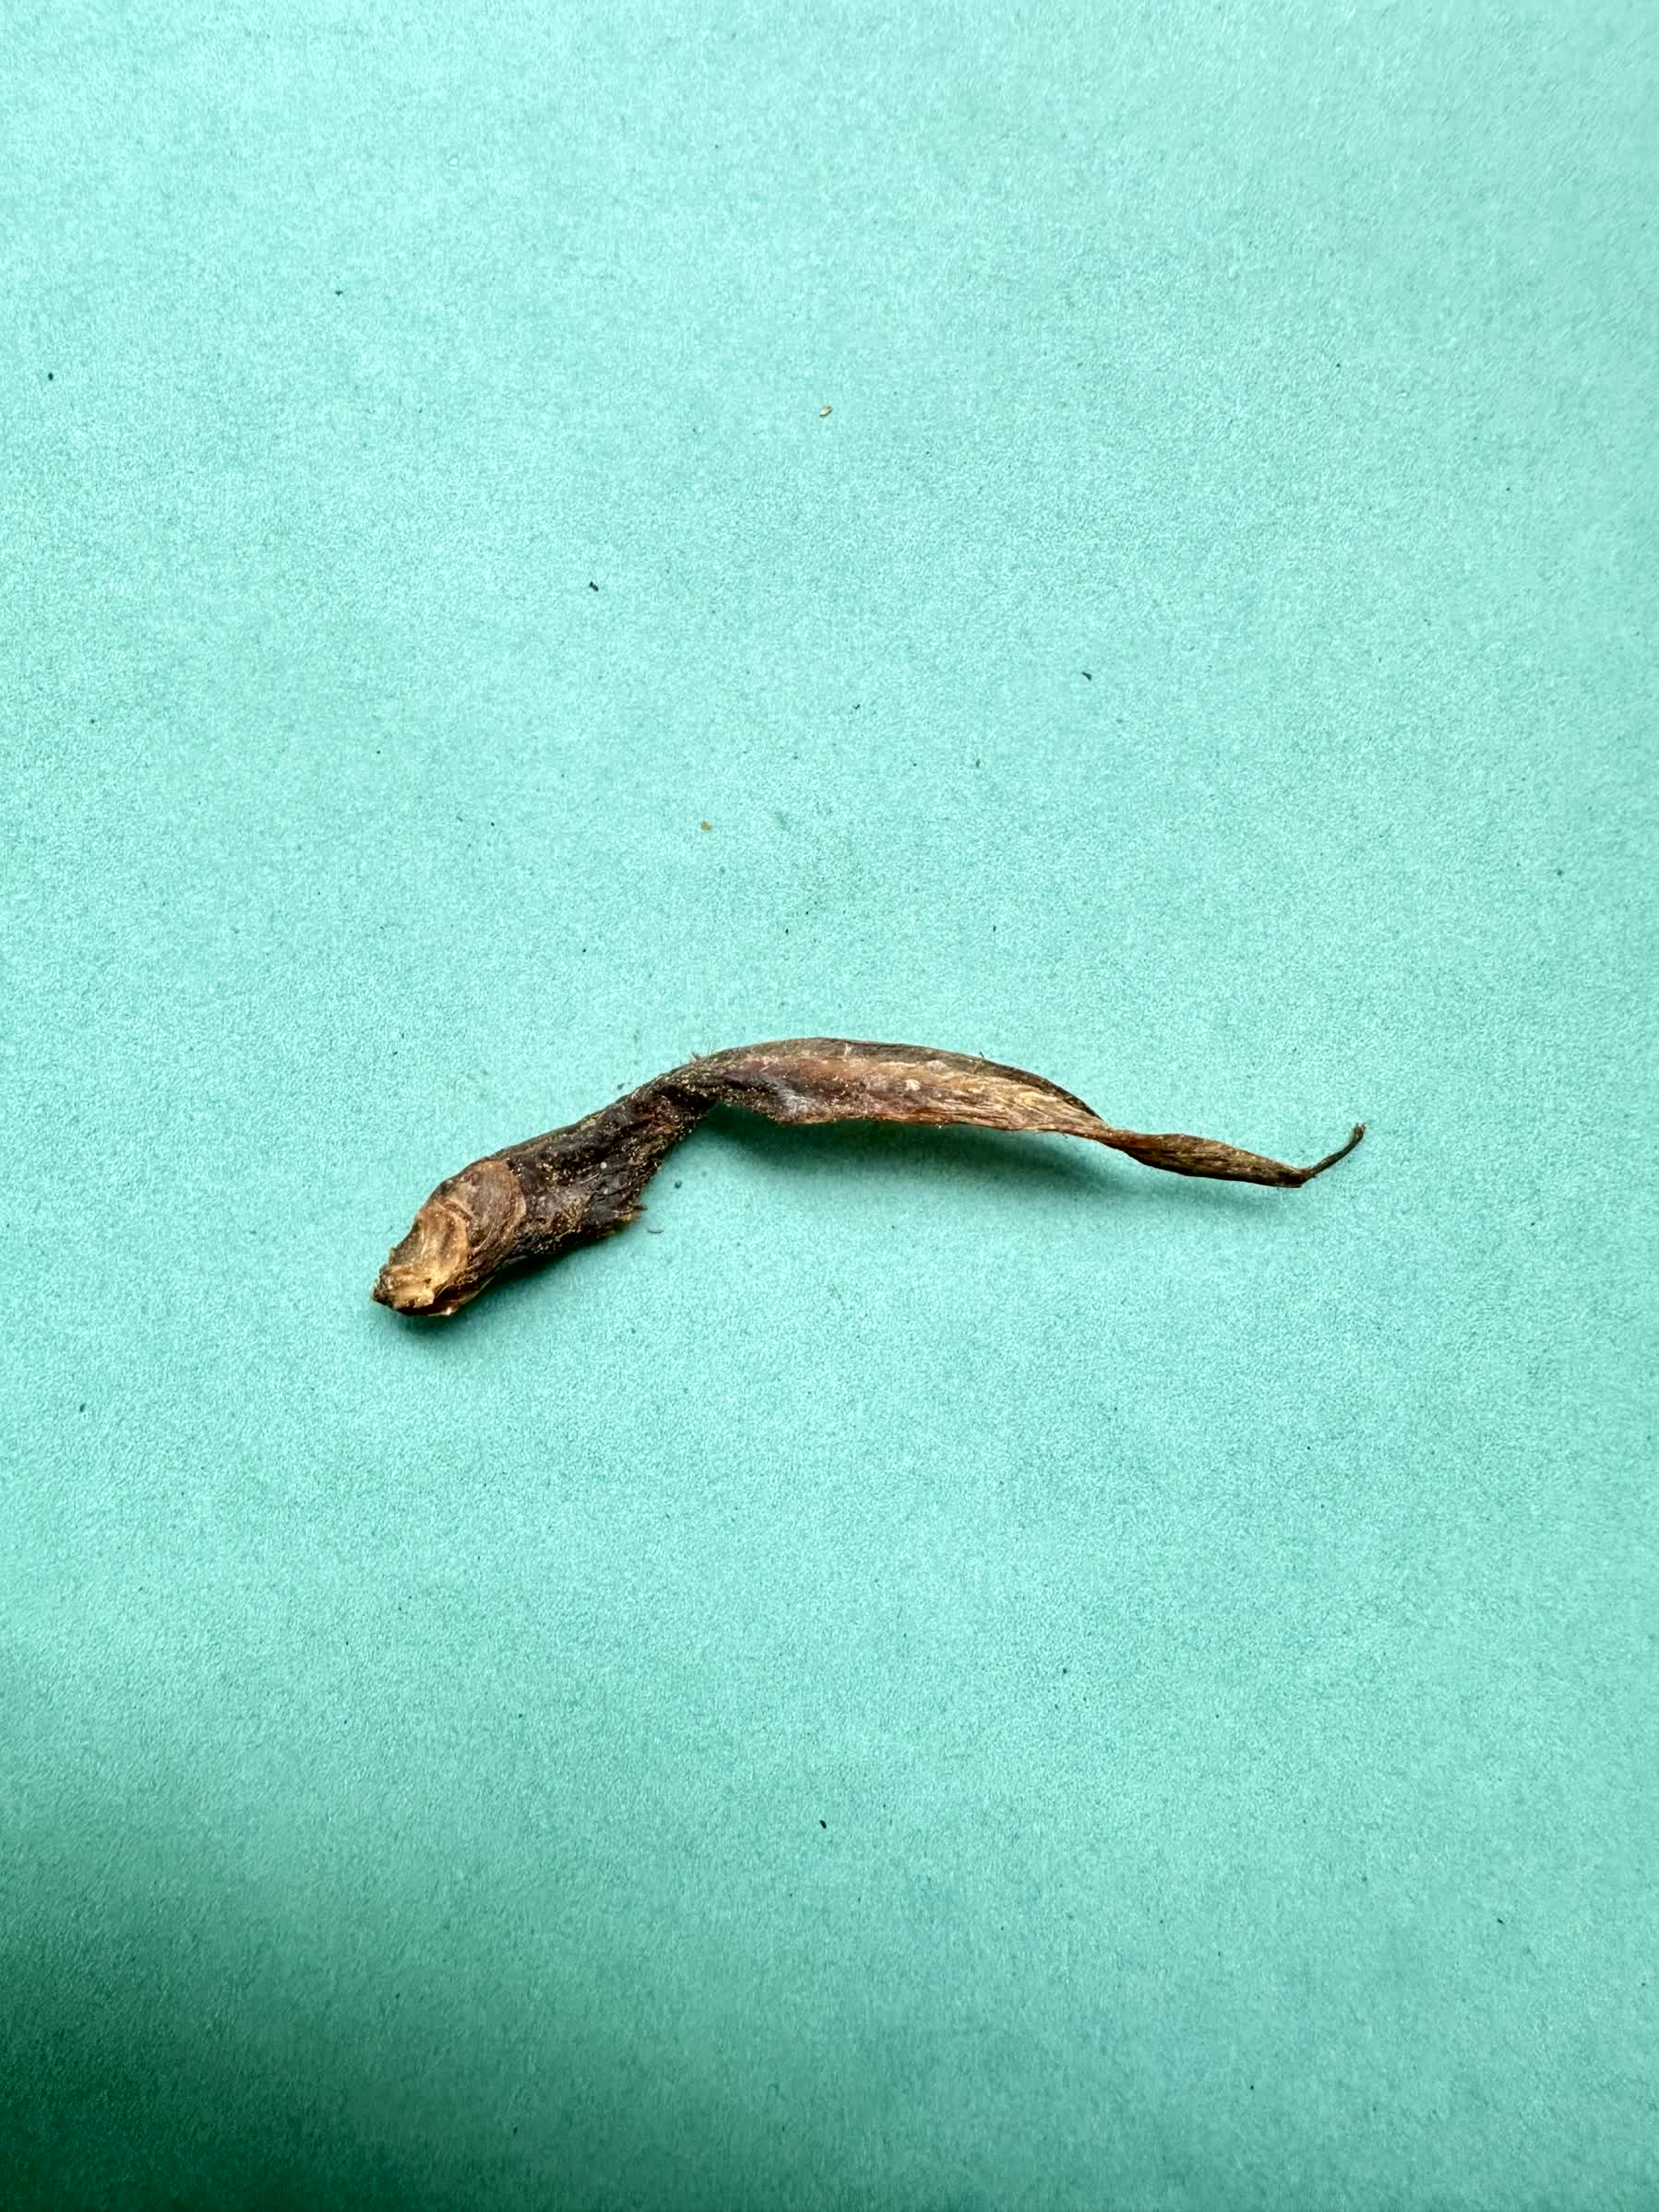
Species: Chewa